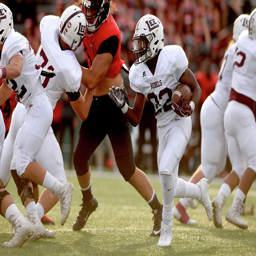
person runs against state school in the regional playoff game .